Transfer of the Portuguese court to Brazil

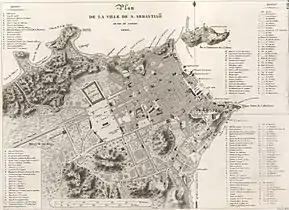
Map of the city of Rio de Janeiro in 1820, then capital of the Kingdom of Portugal, with the transfer of the court to Brazil.

Between 1808 and 1821, John of Braganza, serving as prince regent until 1816 and then as king from 1816 onwards, granted 145 nobility titles. During the time that the court was located in Brazil, the Portuguese royal family collectively granted more titles of nobility than it had in its past 300 years of existence in Portugal. Much can be said about the motivations for ennobling so many people, and these titles had consequences to the political scene of Brazil, including the systematic isolation of Brazilians from politics. Between 1811 and 1821, a vast majority of noble titles were granted to those who had travelled with the court in 1807 or had fought the French in Portugal and somehow had made their way to Brazil.